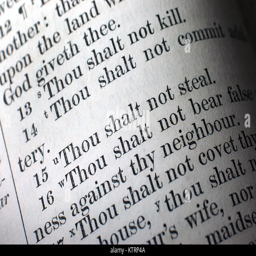
highlighted text of religious text in poetry book